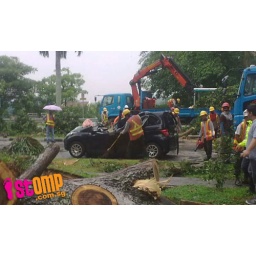
Man dies as tree crushes car in storm